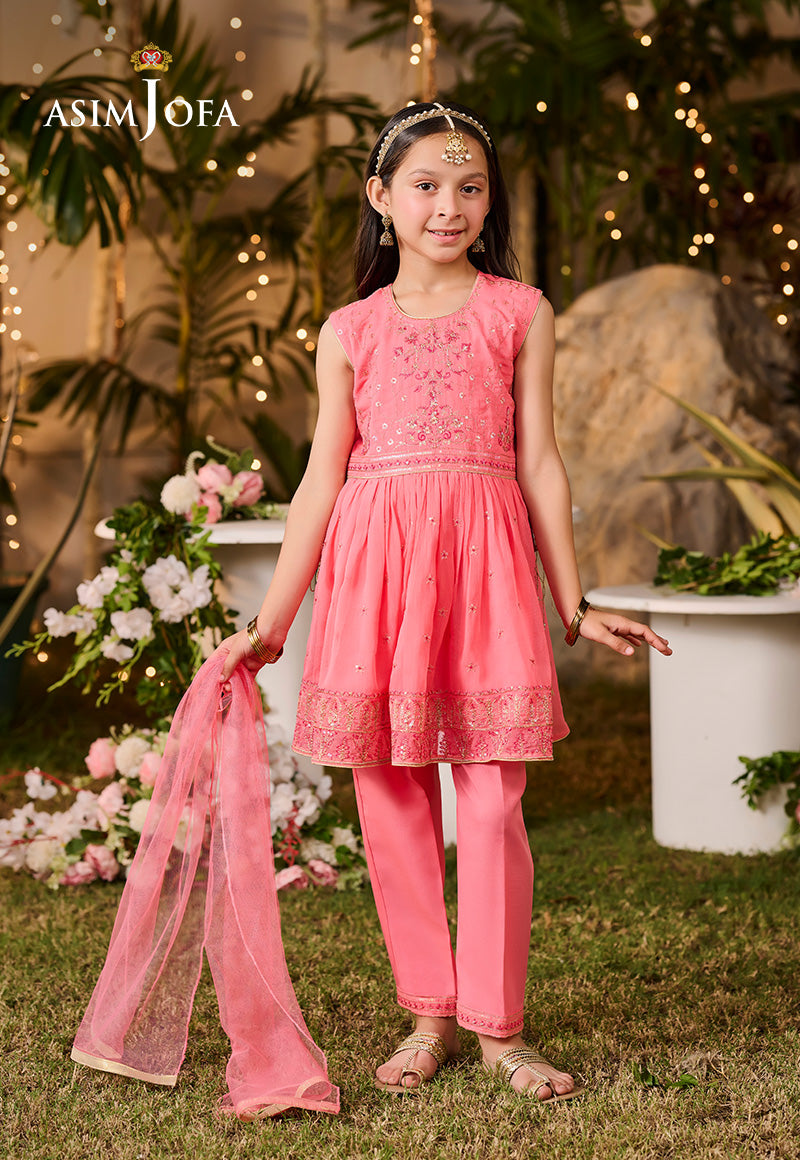
pink karigari set for girls